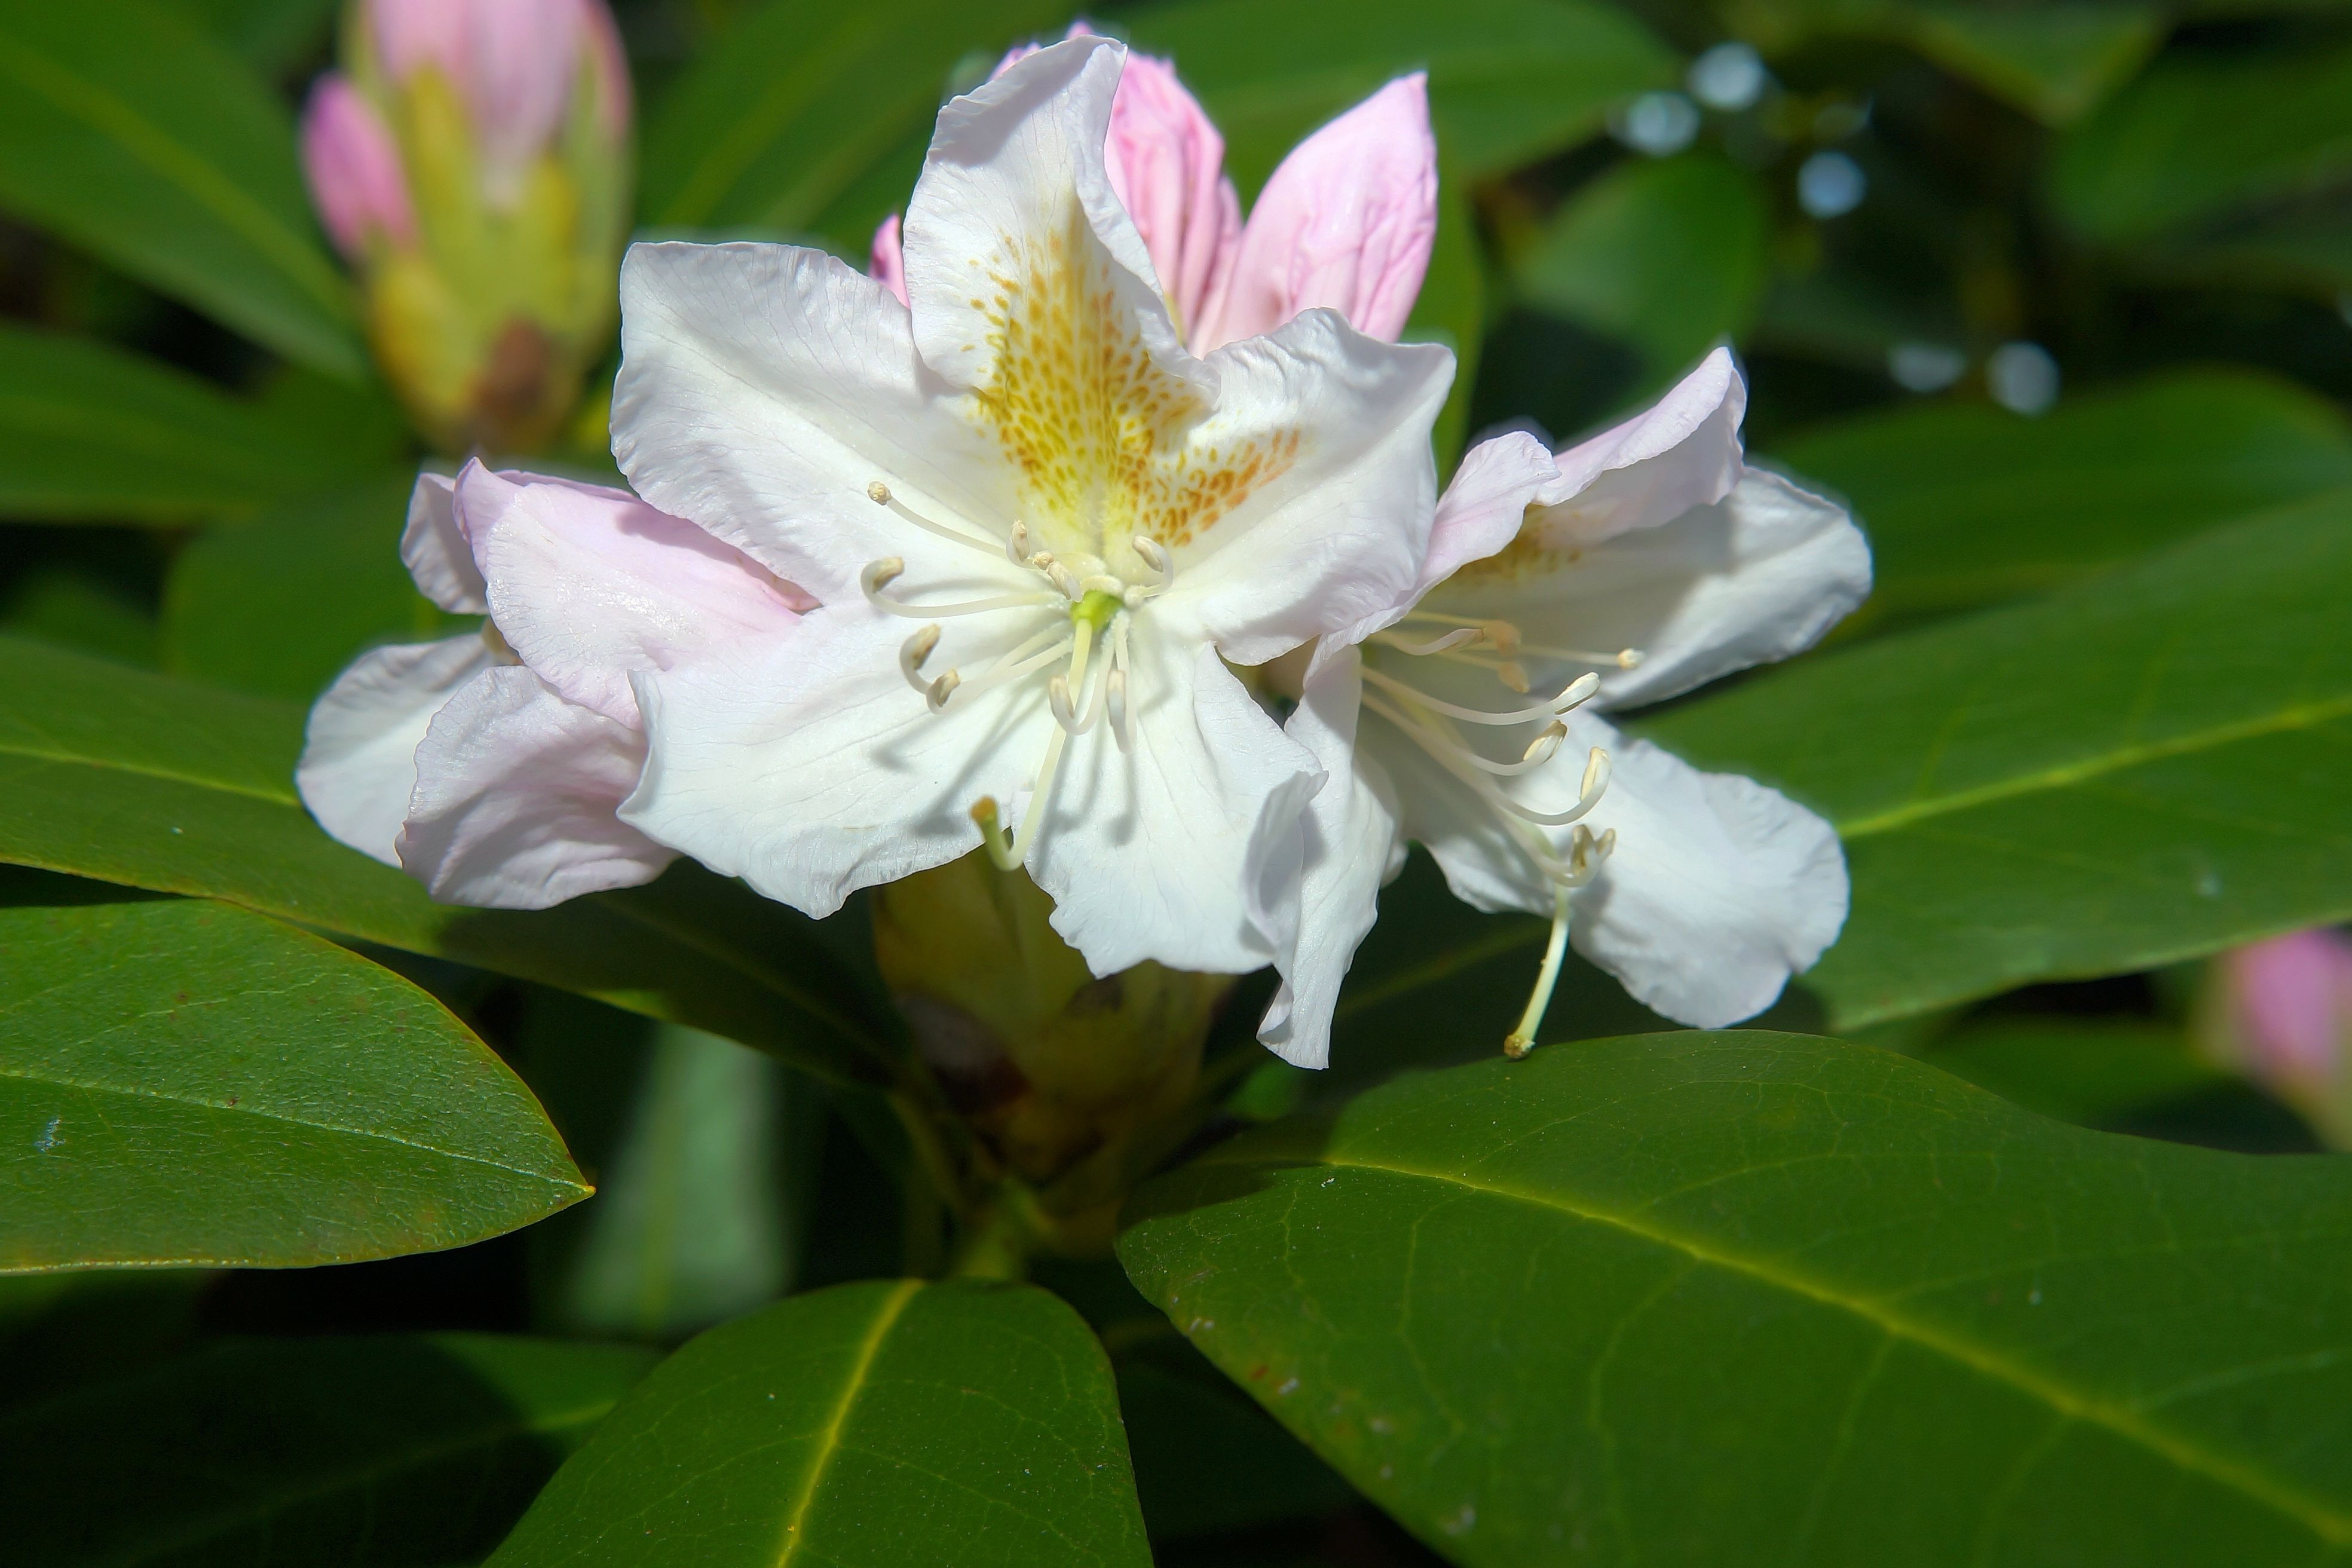
blossom, plant, white, sweet, flower, bush, spring, evergreen, botany, colorful, close, flora, ornament, flowers, shrub, beautiful, rhododendrons, tender, fr hlingsanfang, flowering plant, rhododendron blossoms, woody plant, land plant